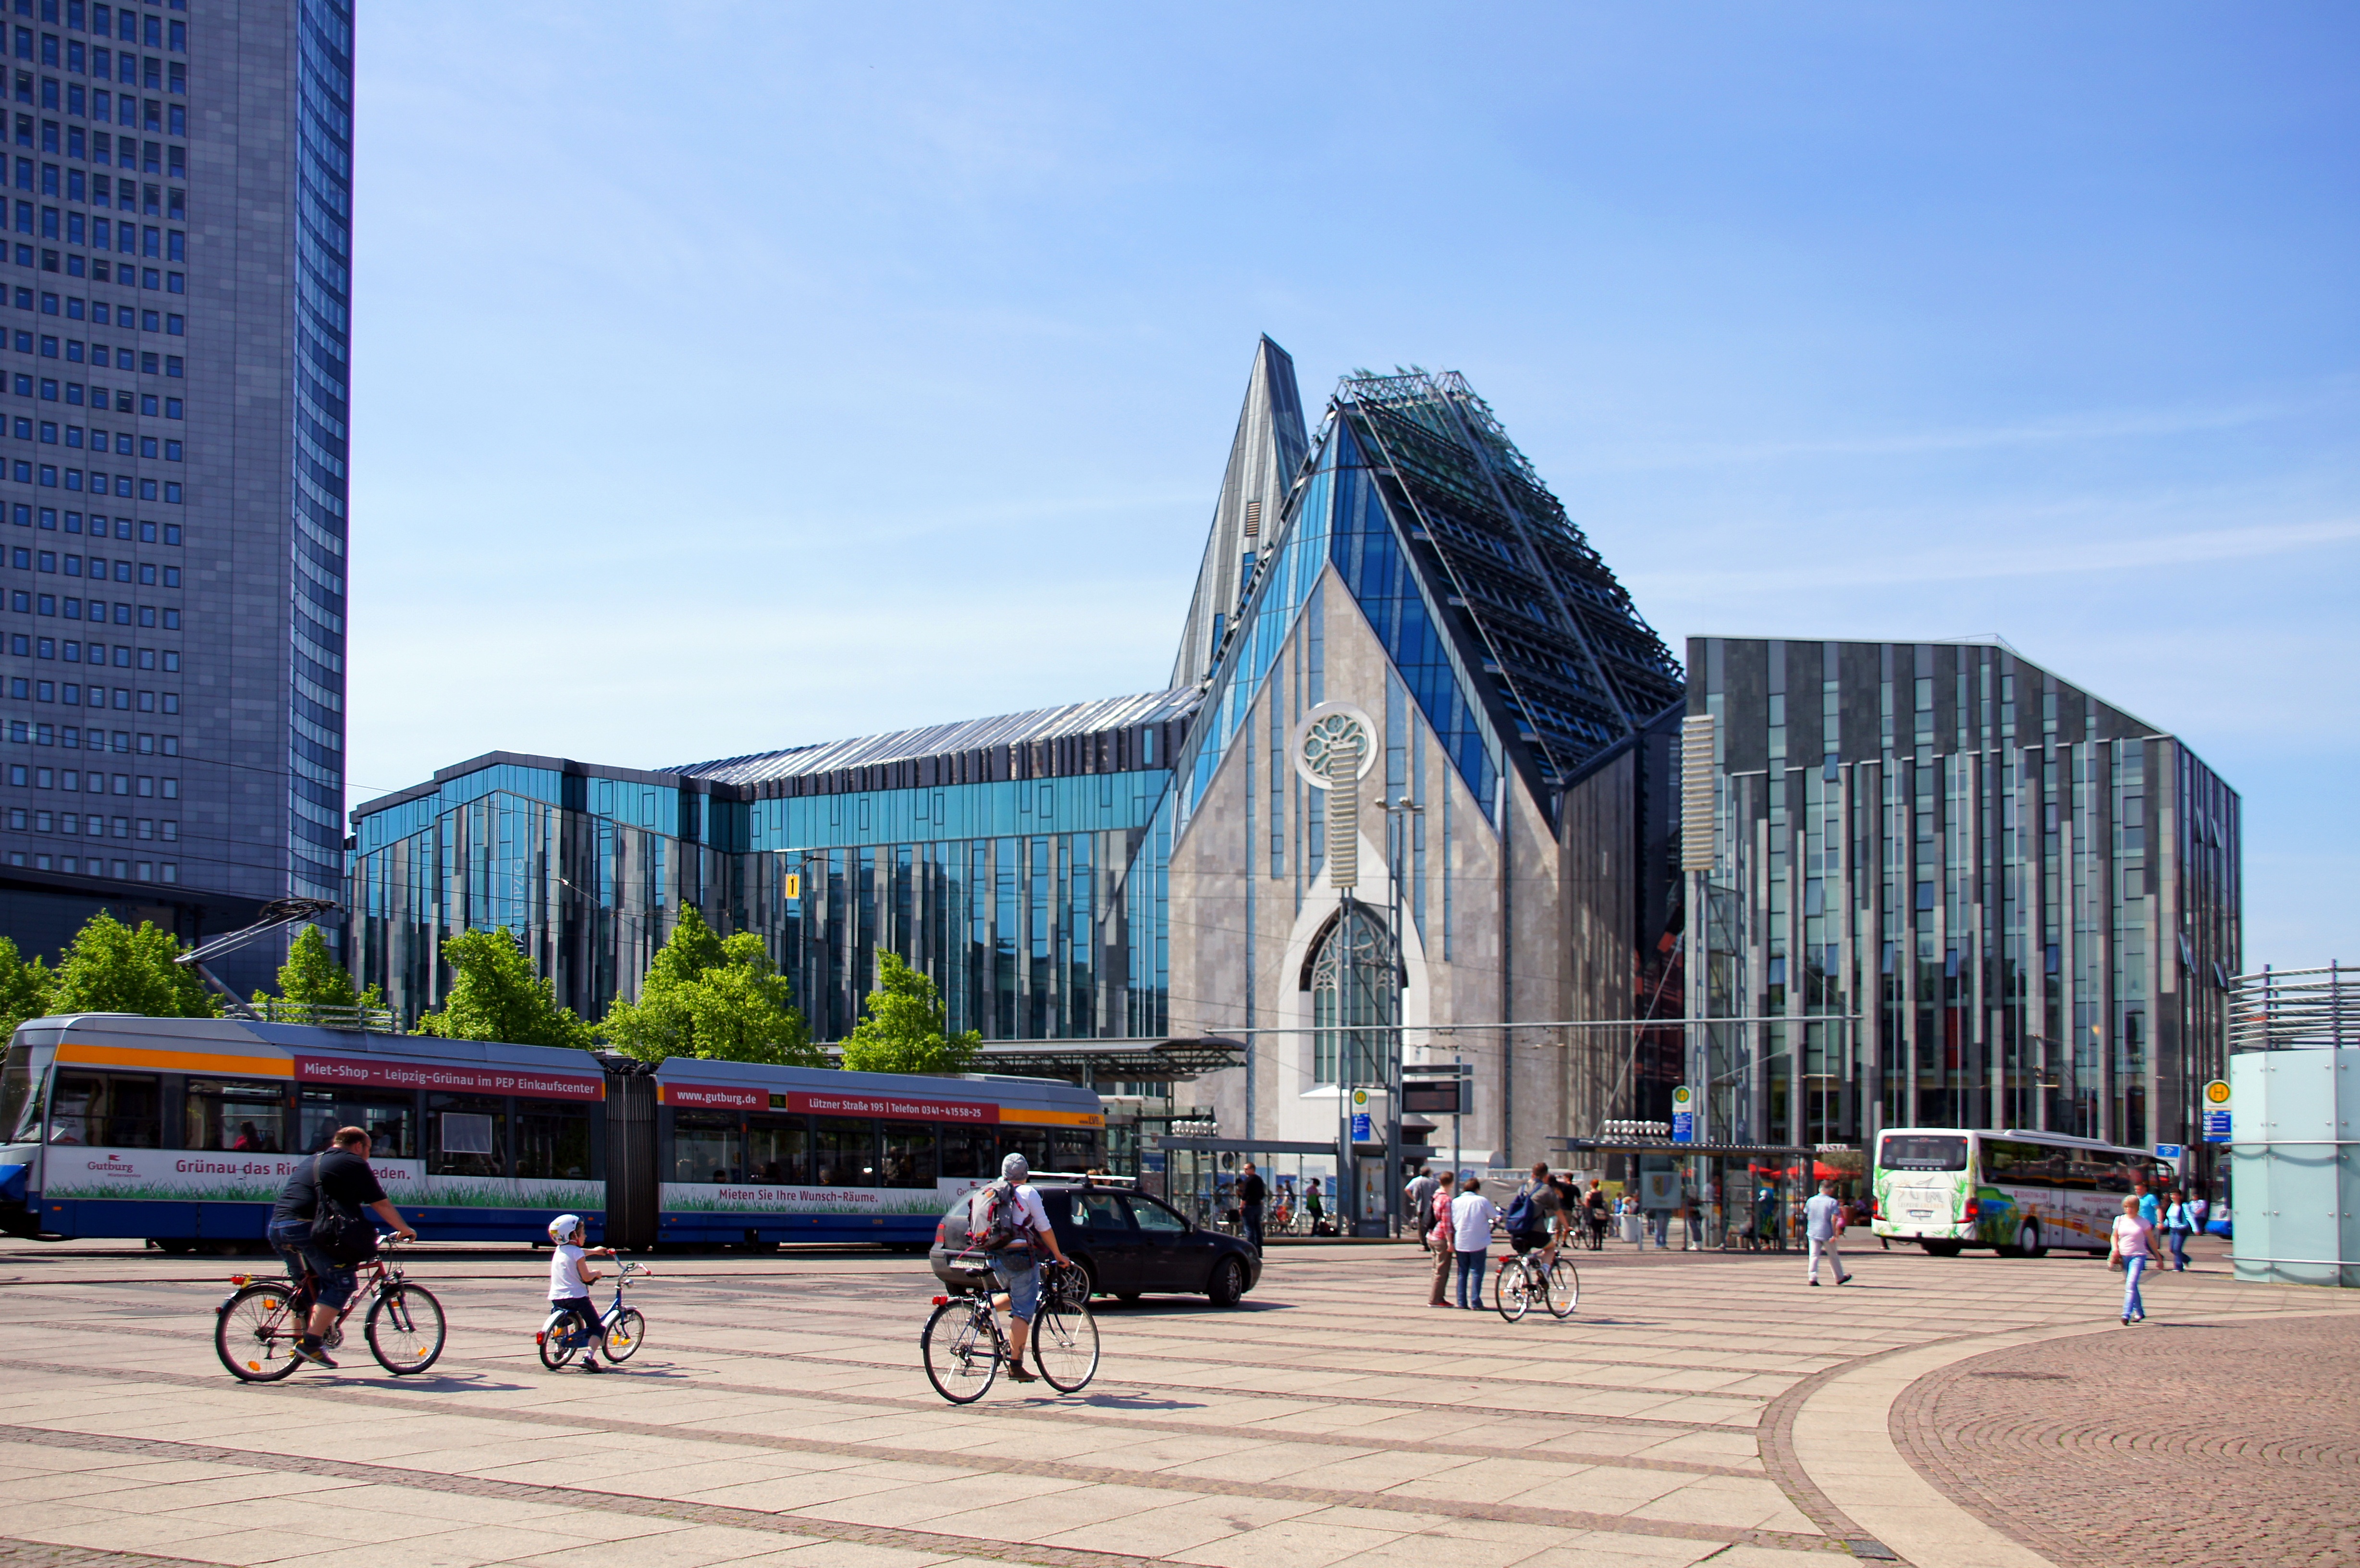
architecture, building, city, walkway, downtown, transport, plaza, landmark, church, tourism, university, leipzig, town square, metropolitan area, augustus square